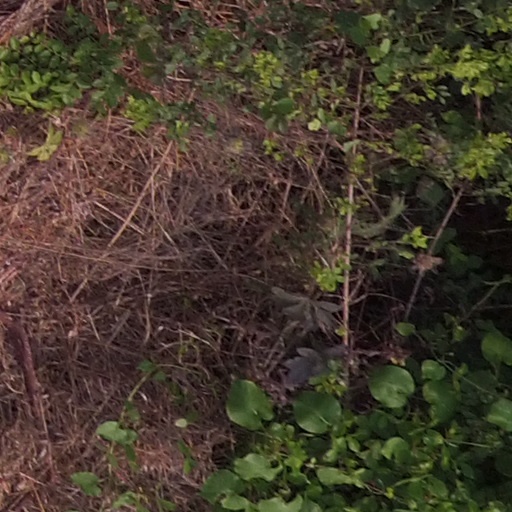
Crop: maize; corn